Answer in natural language. Consider the 3D positions of the objects in the scene and not just the 2D positions in the image. Is the centerpoint of  blue framed coastal marine wall decor at a higher height than Doorway? Choose between the following options: yes or no
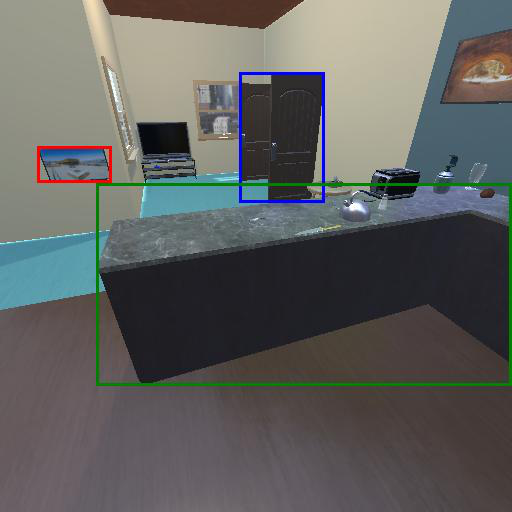
<answer>yes</answer>